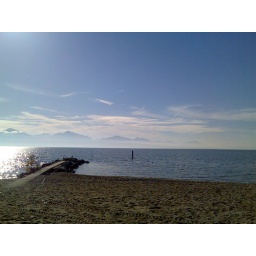
Beach lake and mountains by Lhart